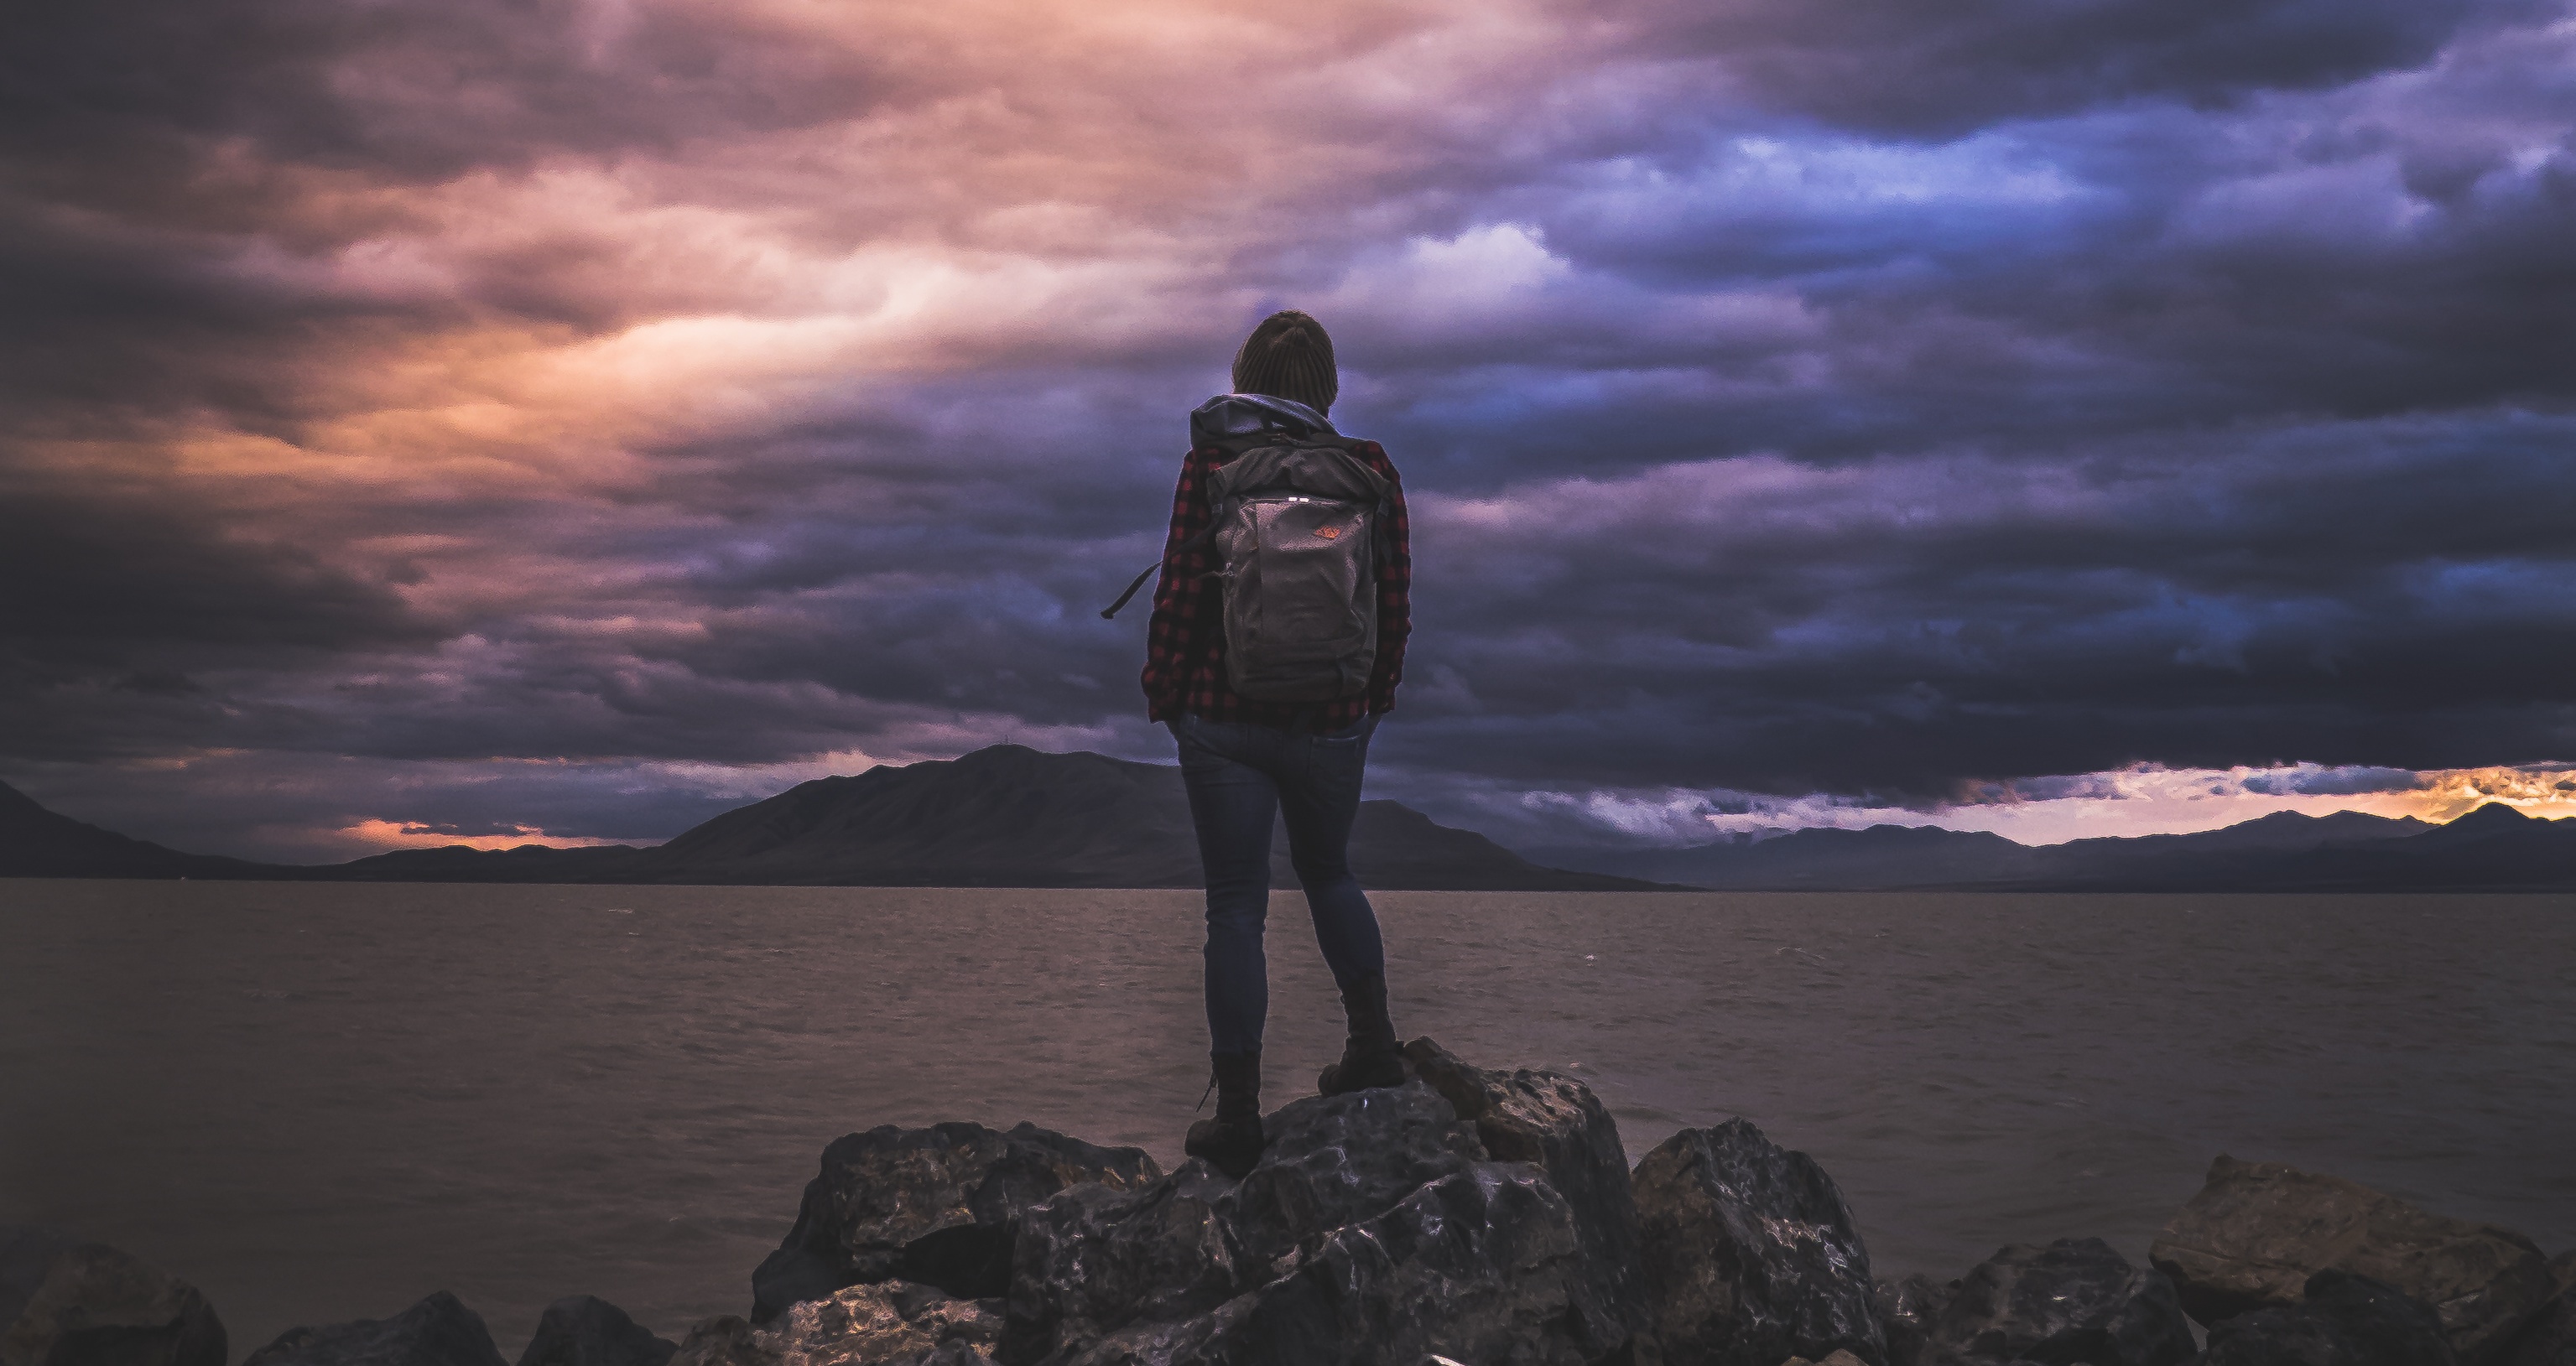
man, sea, coast, rock, ocean, horizon, silhouette, person, mountain, cloud, sky, sunrise, sunset, cloudy, morning, shore, wave, lake, adventure, backpack, dawn, hiker, cliff, dusk, evening, reflection, tower, weather, storm, bay, terrain, clouds, backpacking, thunderstorm, cape